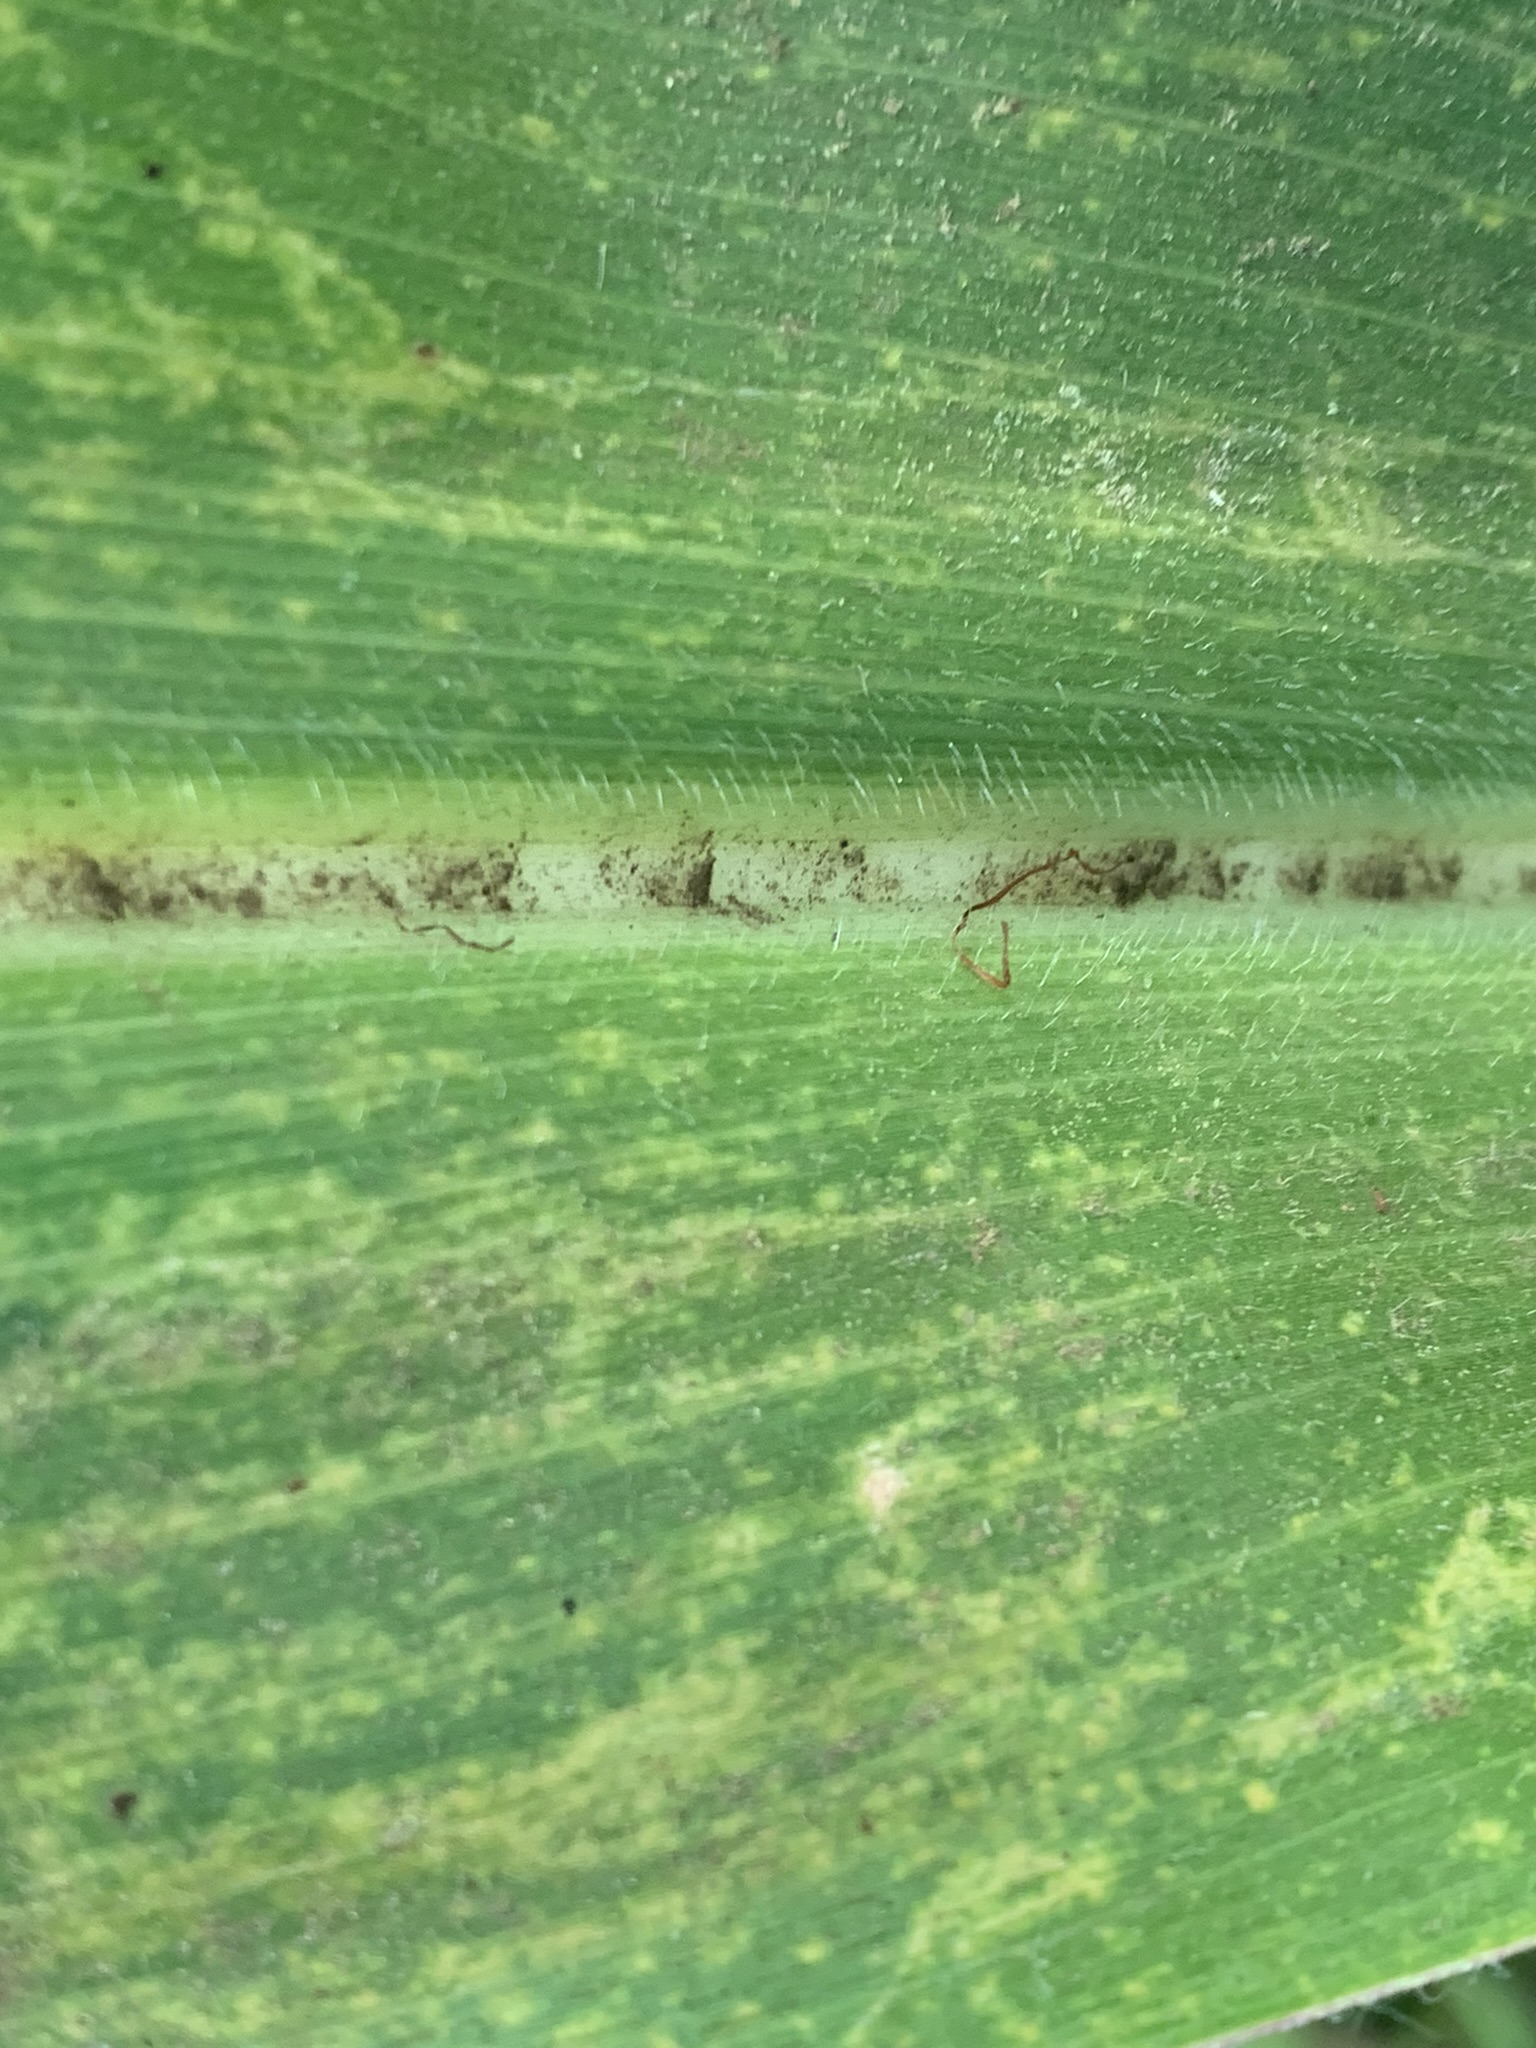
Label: MLN